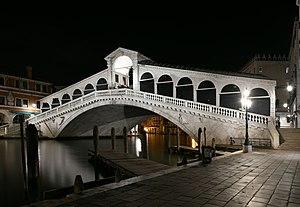
Le pont du Rialto est l'un des quatre ponts qui traversent le Grand Canal de Venise, avec le pont de l'Académie, le pont des Déchaussés, et le tout nouveau pont de la Constitution.